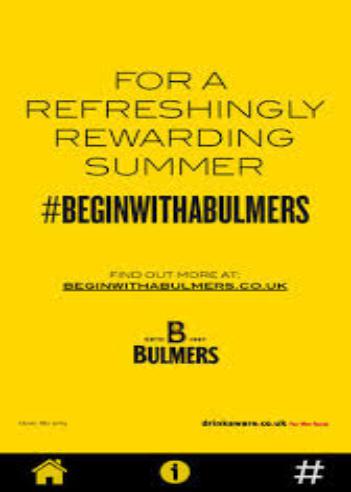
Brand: H. P. Bulmer-1
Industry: Food